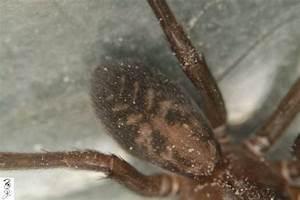
spider